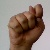
The image shows a hand gesture representing the letter 'T' in Indian Sign Language.